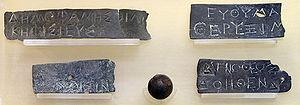
Le dème ou demos est une circonscription administrative de base instaurée lors de la révolution isonomique de Clisthène qui eut lieu de 508 à 507 av J.-C. à Athènes. Le dème est directement lié à la marche d'Athènes vers la démocratie. Ses habitants sont appelés les démotes.
La démocratie athénienne désigne le régime politique mis en place progressivement dans la cité d'Athènes durant l'Antiquité et réputée pour être l'ancêtre des démocraties modernes. Le terme démocratie vient des mots grecs δῆμος / dêmos et κράτος / krátos. Il s'agit donc d'un régime où les décisions sont prises par le peuple.
Un pinakion, du grec ancien πινάκιον, est, dans l'Athènes antique, une languette de bronze, portant le nom d'un citoyen et celui de son dème, qui était introduite dans une machine à tirage au sort afin de choisir au hasard un des candidats à une magistrature pour certaines fonctions.